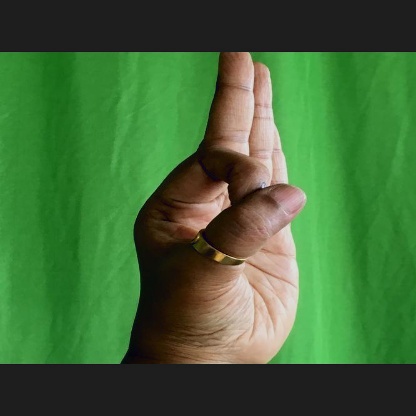
Mudra: Aralam